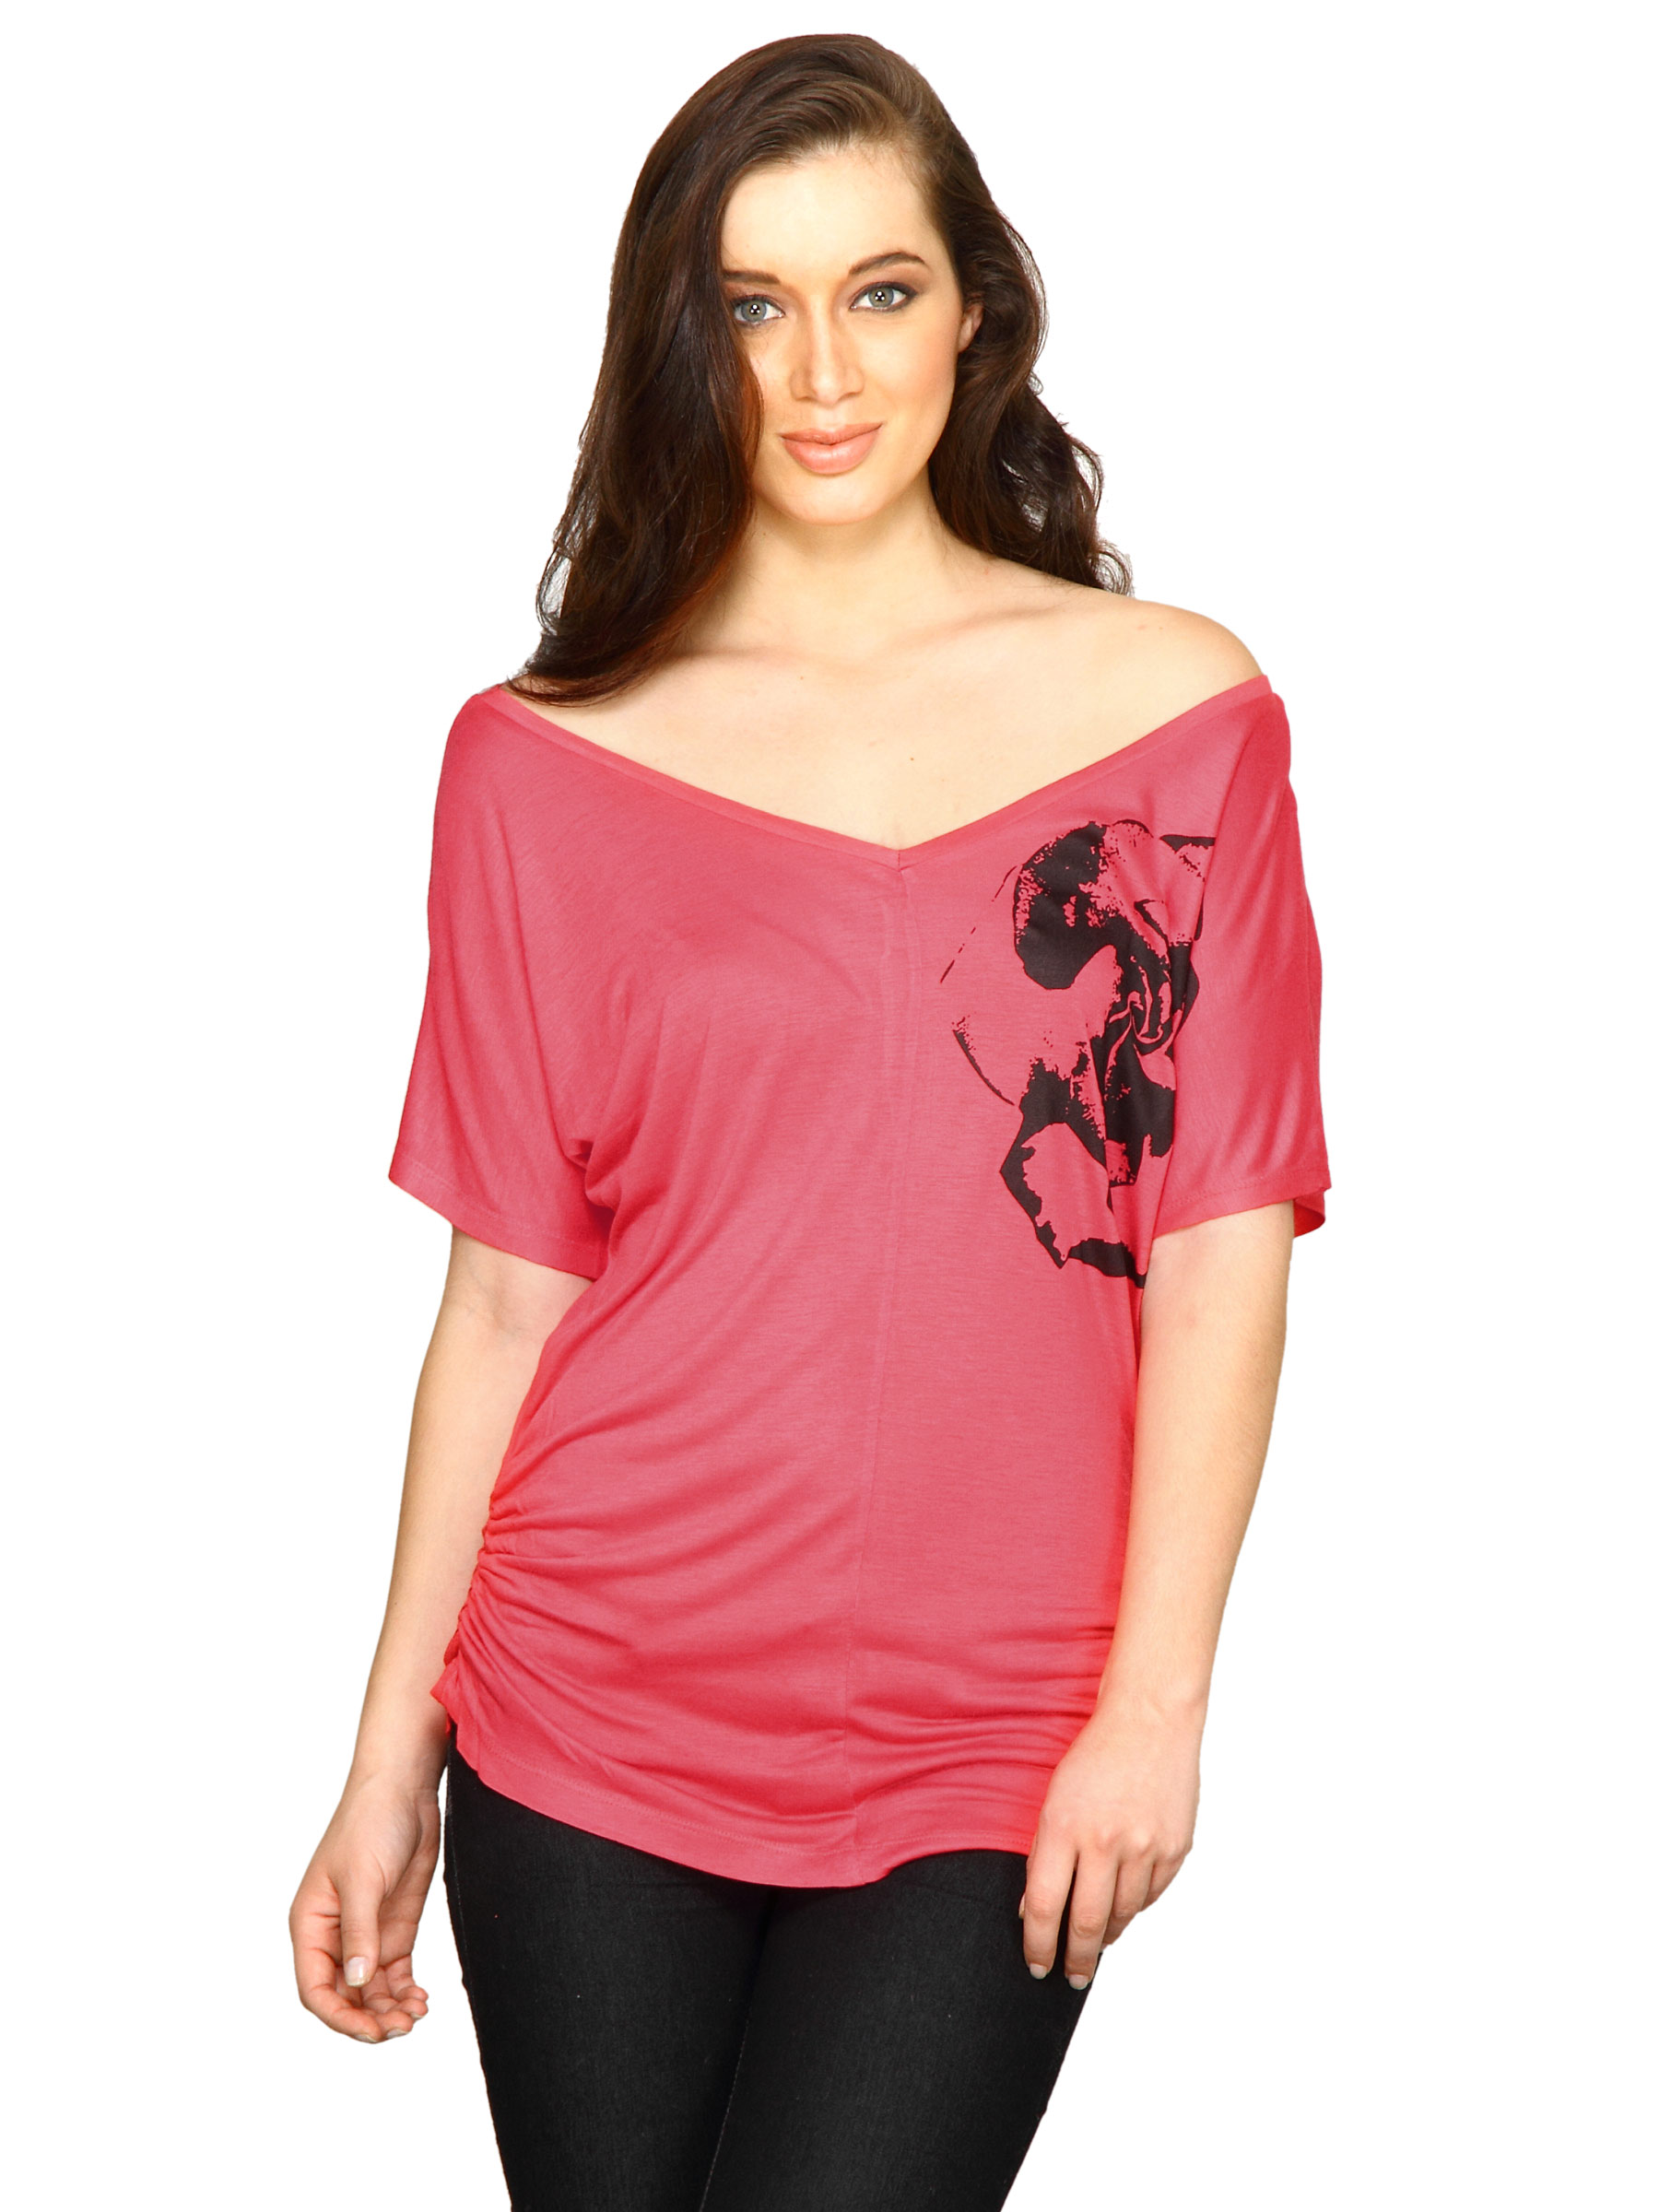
Jealous 21 Women Jealous Paris Black Top Black Tops
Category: Apparel / Topwear / Tops
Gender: Women
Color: Peach
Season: Fall 2011
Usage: Casual